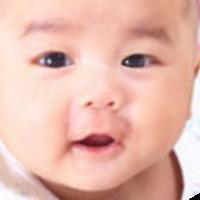
Age group: age 01-10